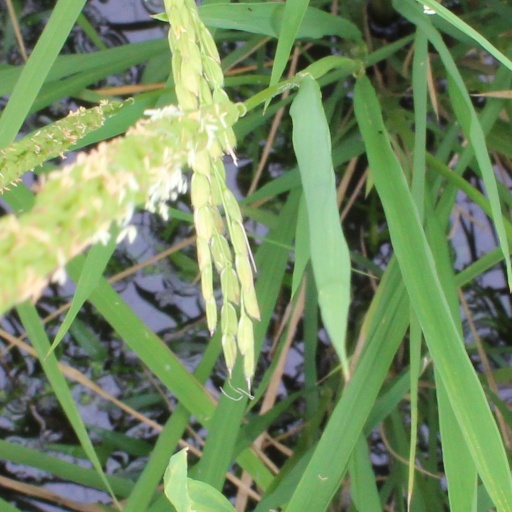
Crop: rice